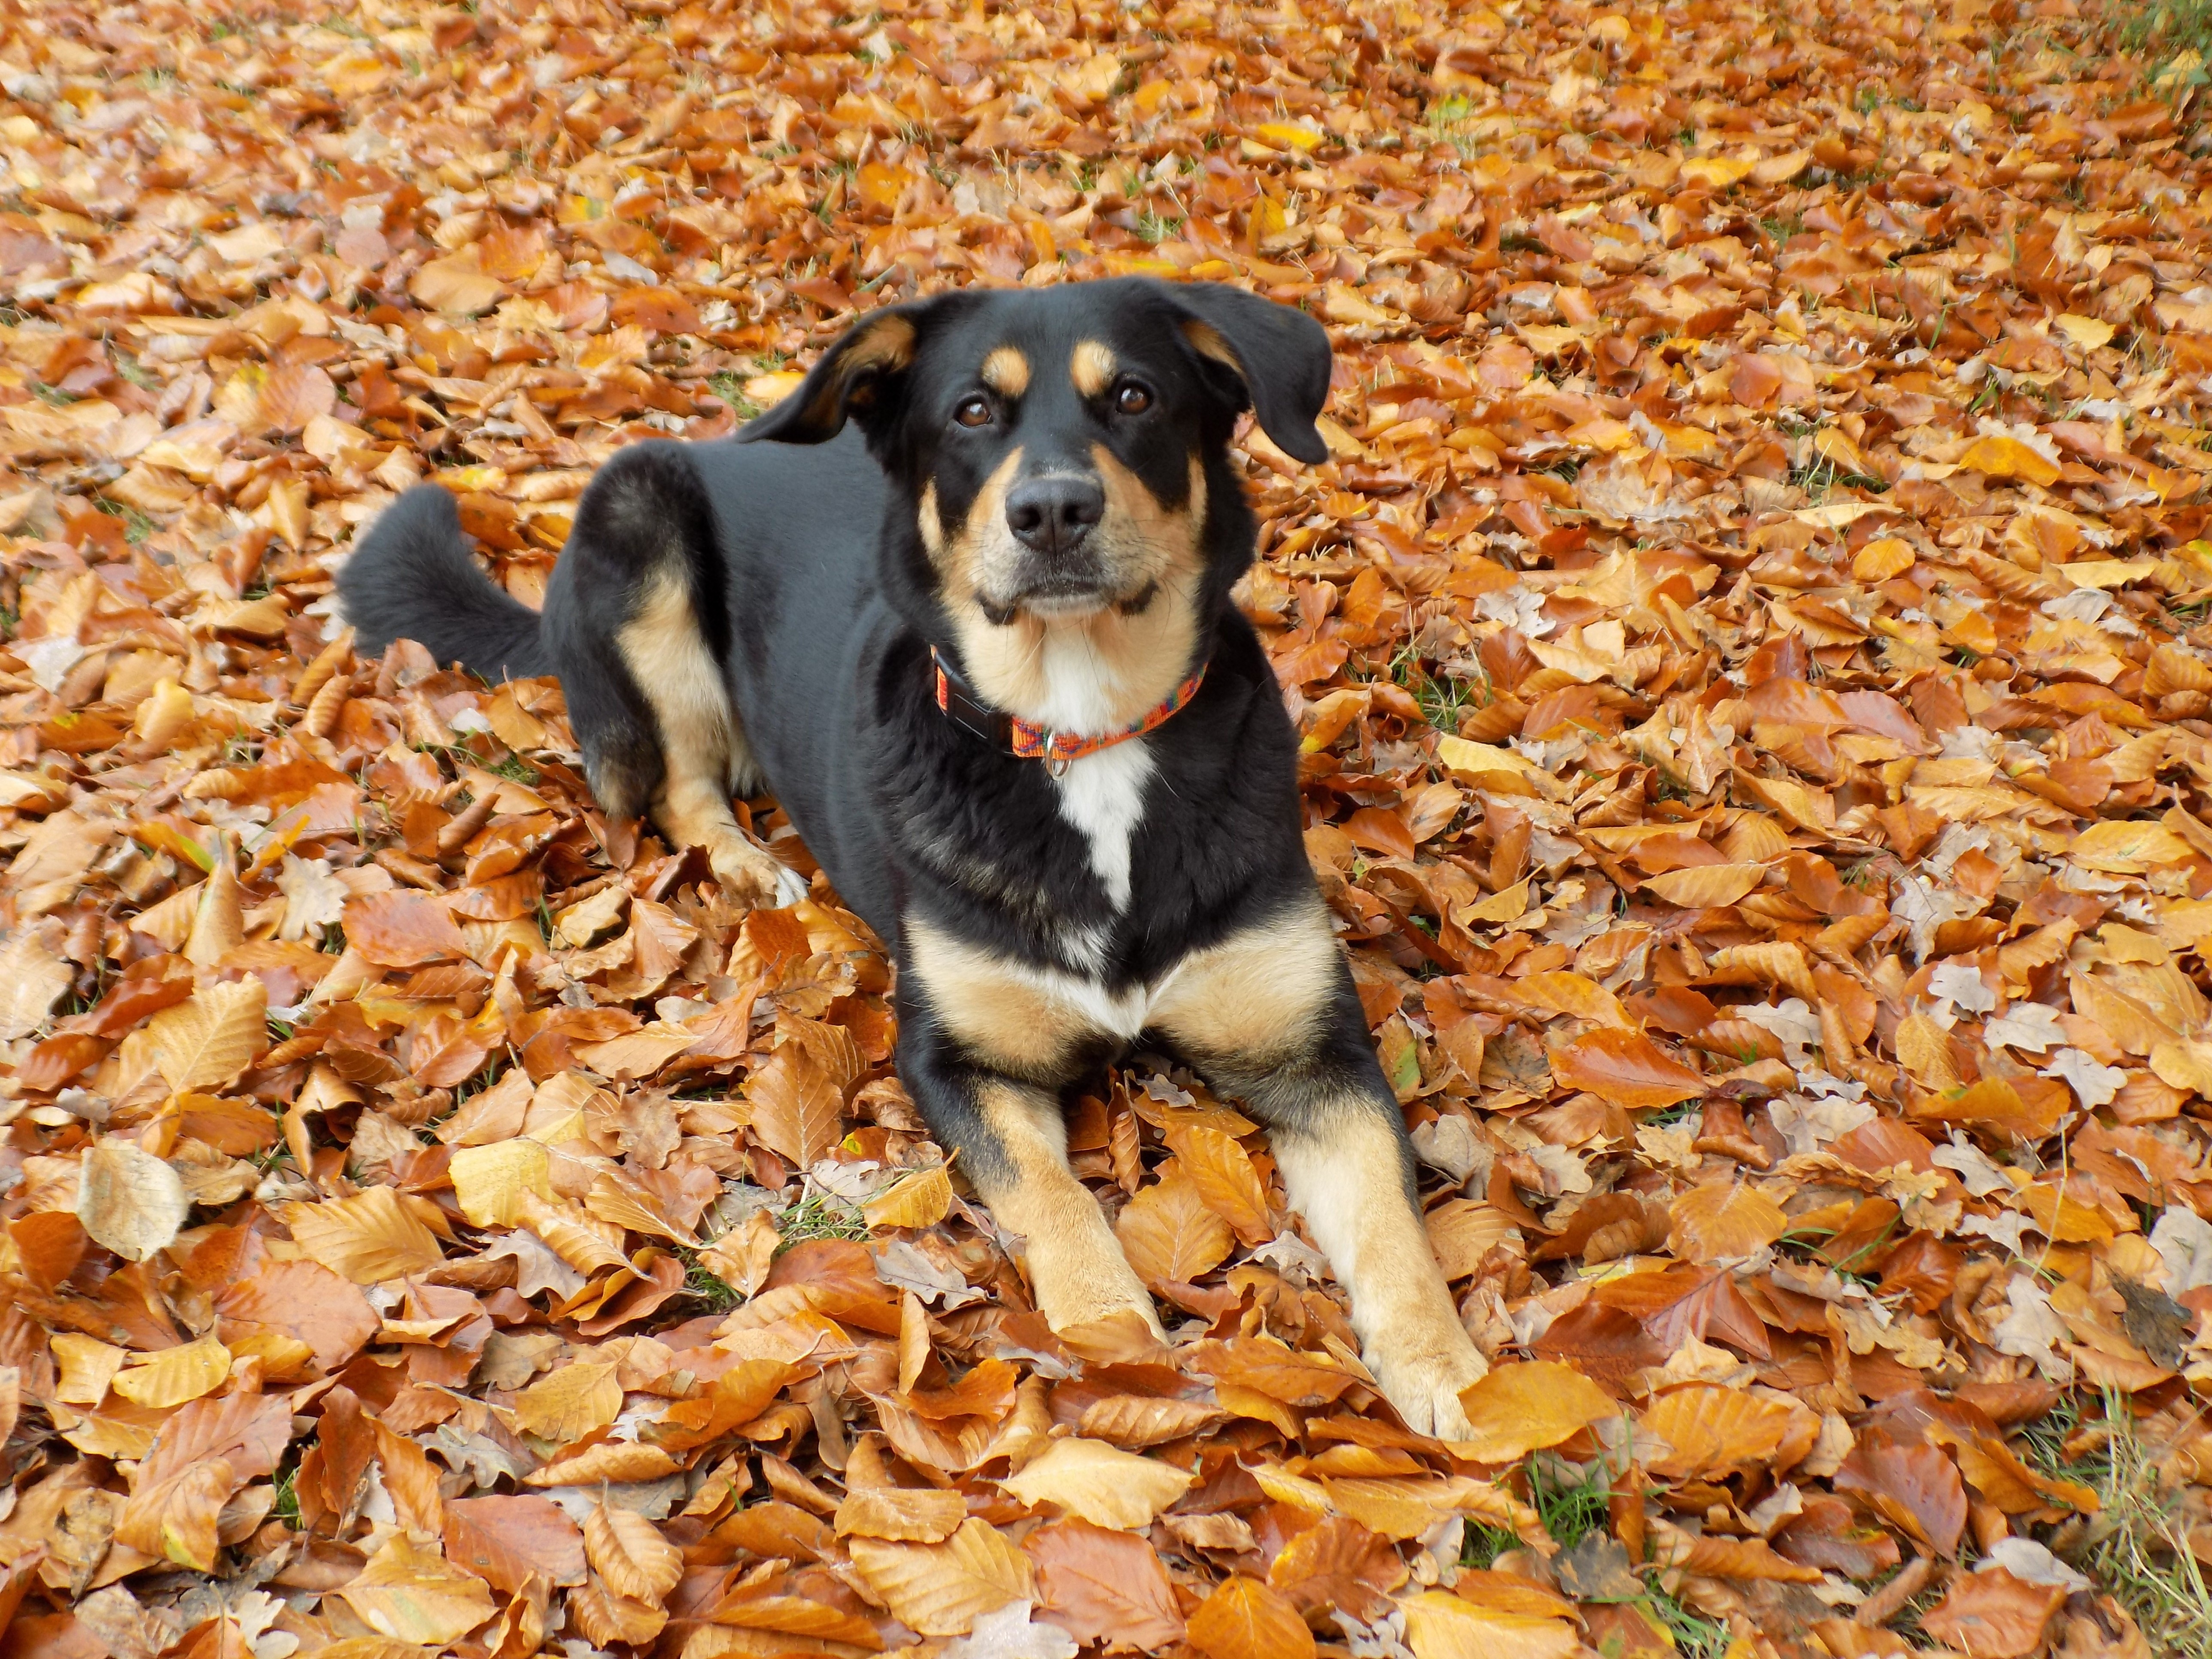
puppy, dog, female, pet, autumn, mammal, black, hybrid, vertebrate, pretty, lying, dog breed, entlebucher mountain dog, dog like mammal, greater swiss mountain dog, appenzeller sennenhund